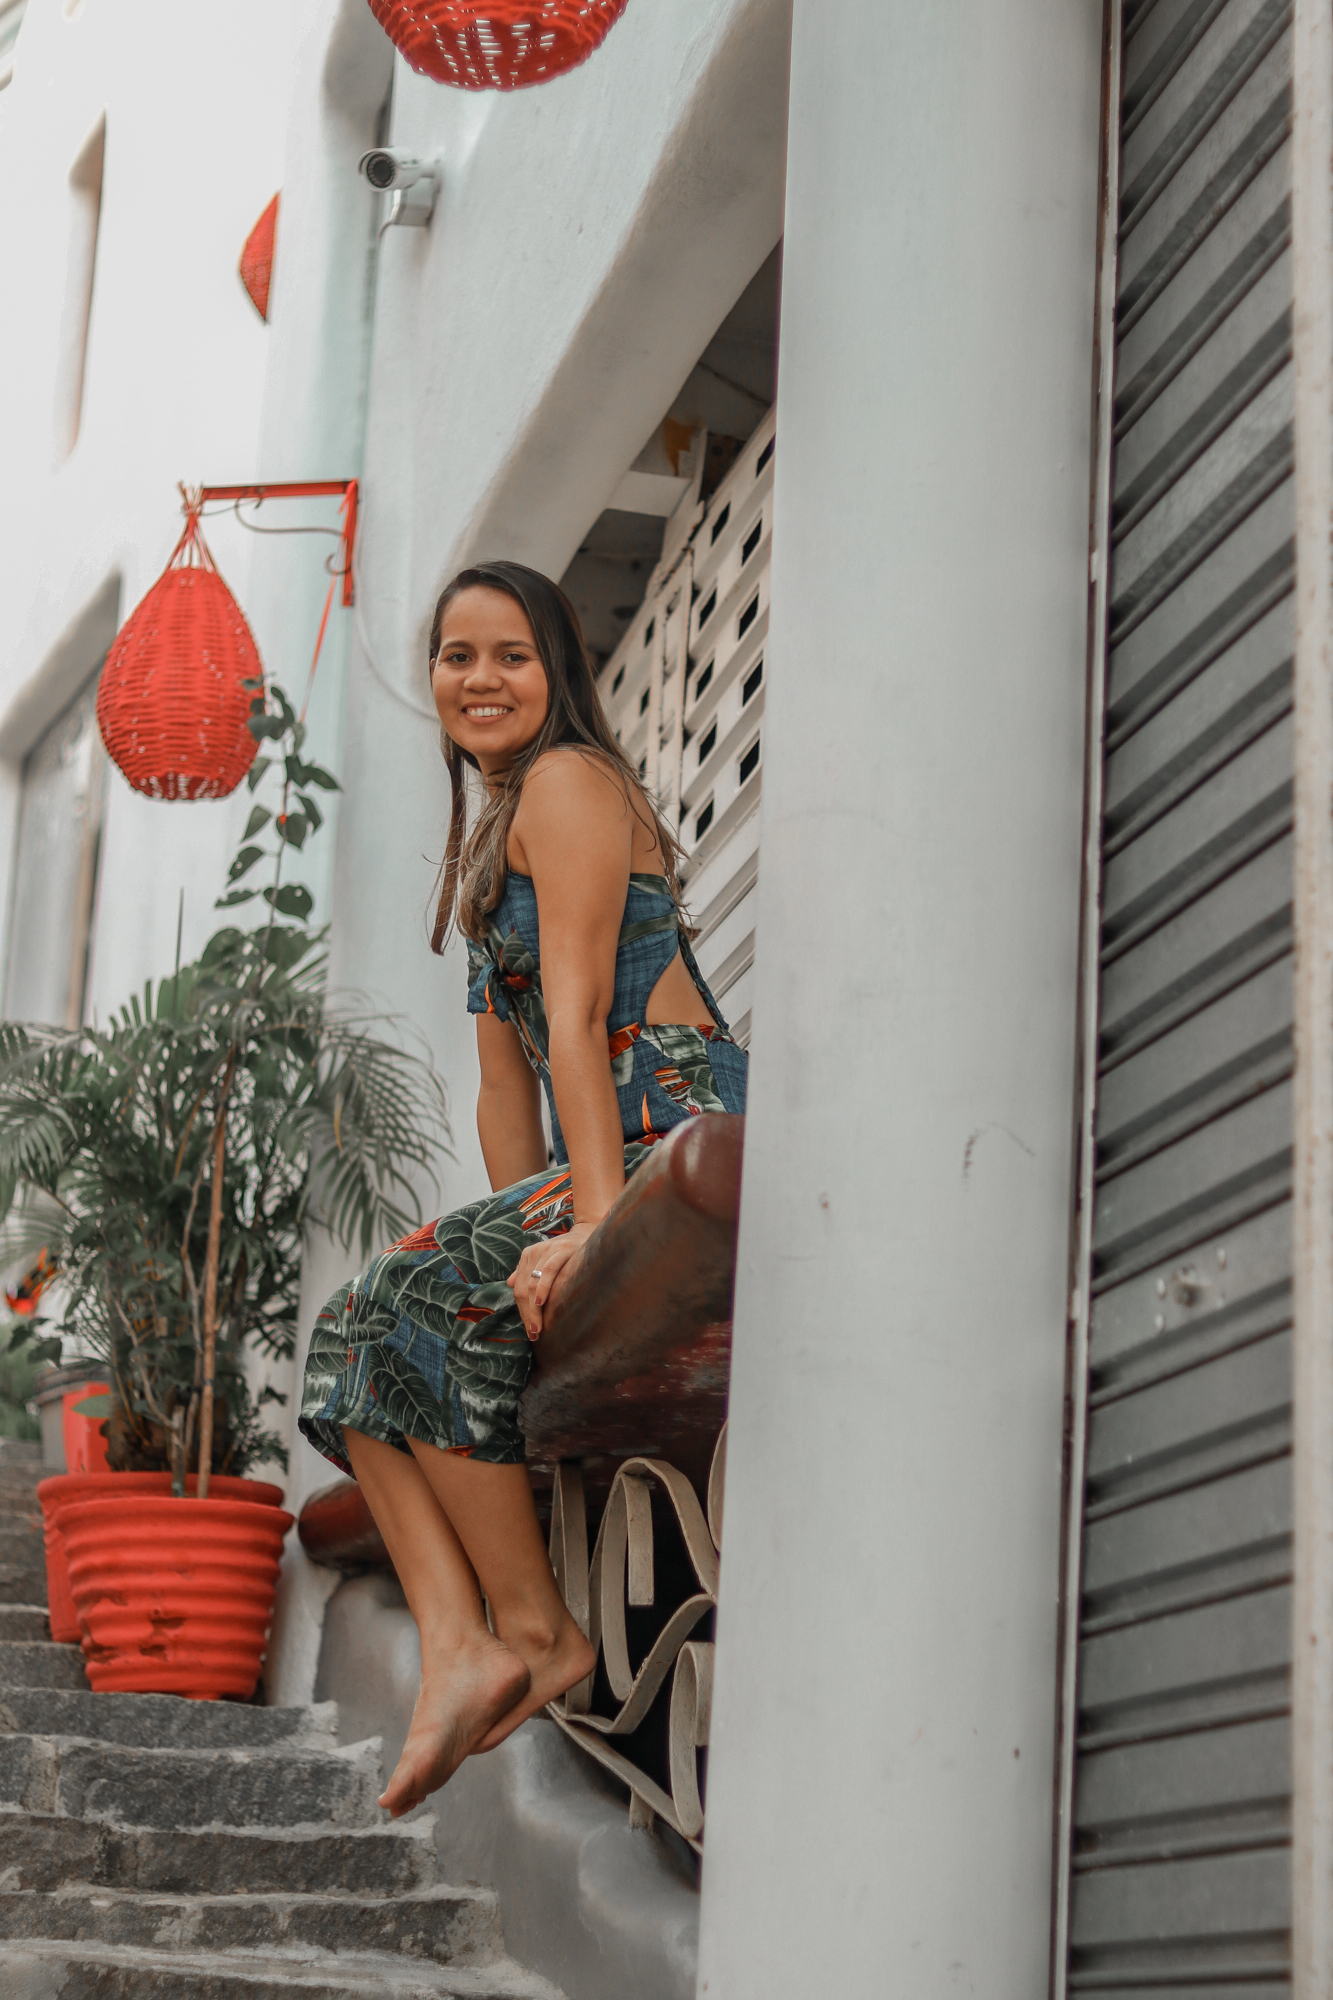
love, friend, green, beach, sun, summer, cool, girl, red, beauty, lady, leg, fashion, human leg, photo shoot, photography, dress, thigh, model, vacation, sitting, waist, long hair, fawn, style, abdomen